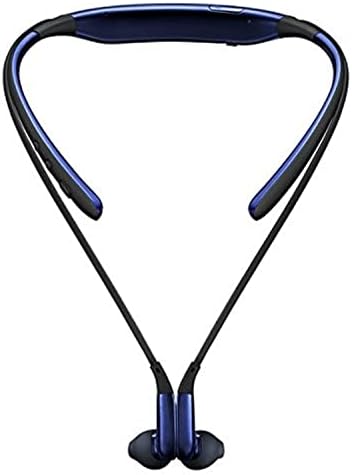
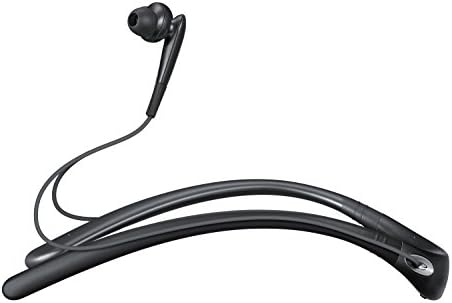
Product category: headphones
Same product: no